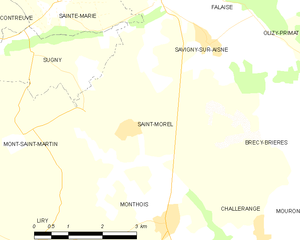
Carte des communes françaises: Saint-Morel